Teatro Massimo Bellini

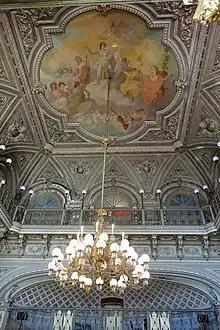
Foyer ceiling detail

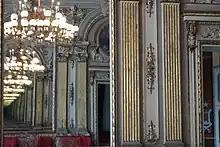
Detail of the fayer mirrors

The creation of what was to finally become the Teatro Massimo Bellini took almost two hundred years, beginning with discussions following the disastrous 1693 earthquake which completely destroyed Catania. The construction of a public theatre was discussed, and a foundation stone was finally laid in 1812.